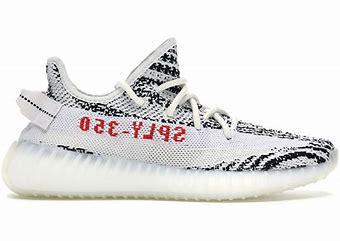
Brand: Adidas
Model: Yeezy Boost 350